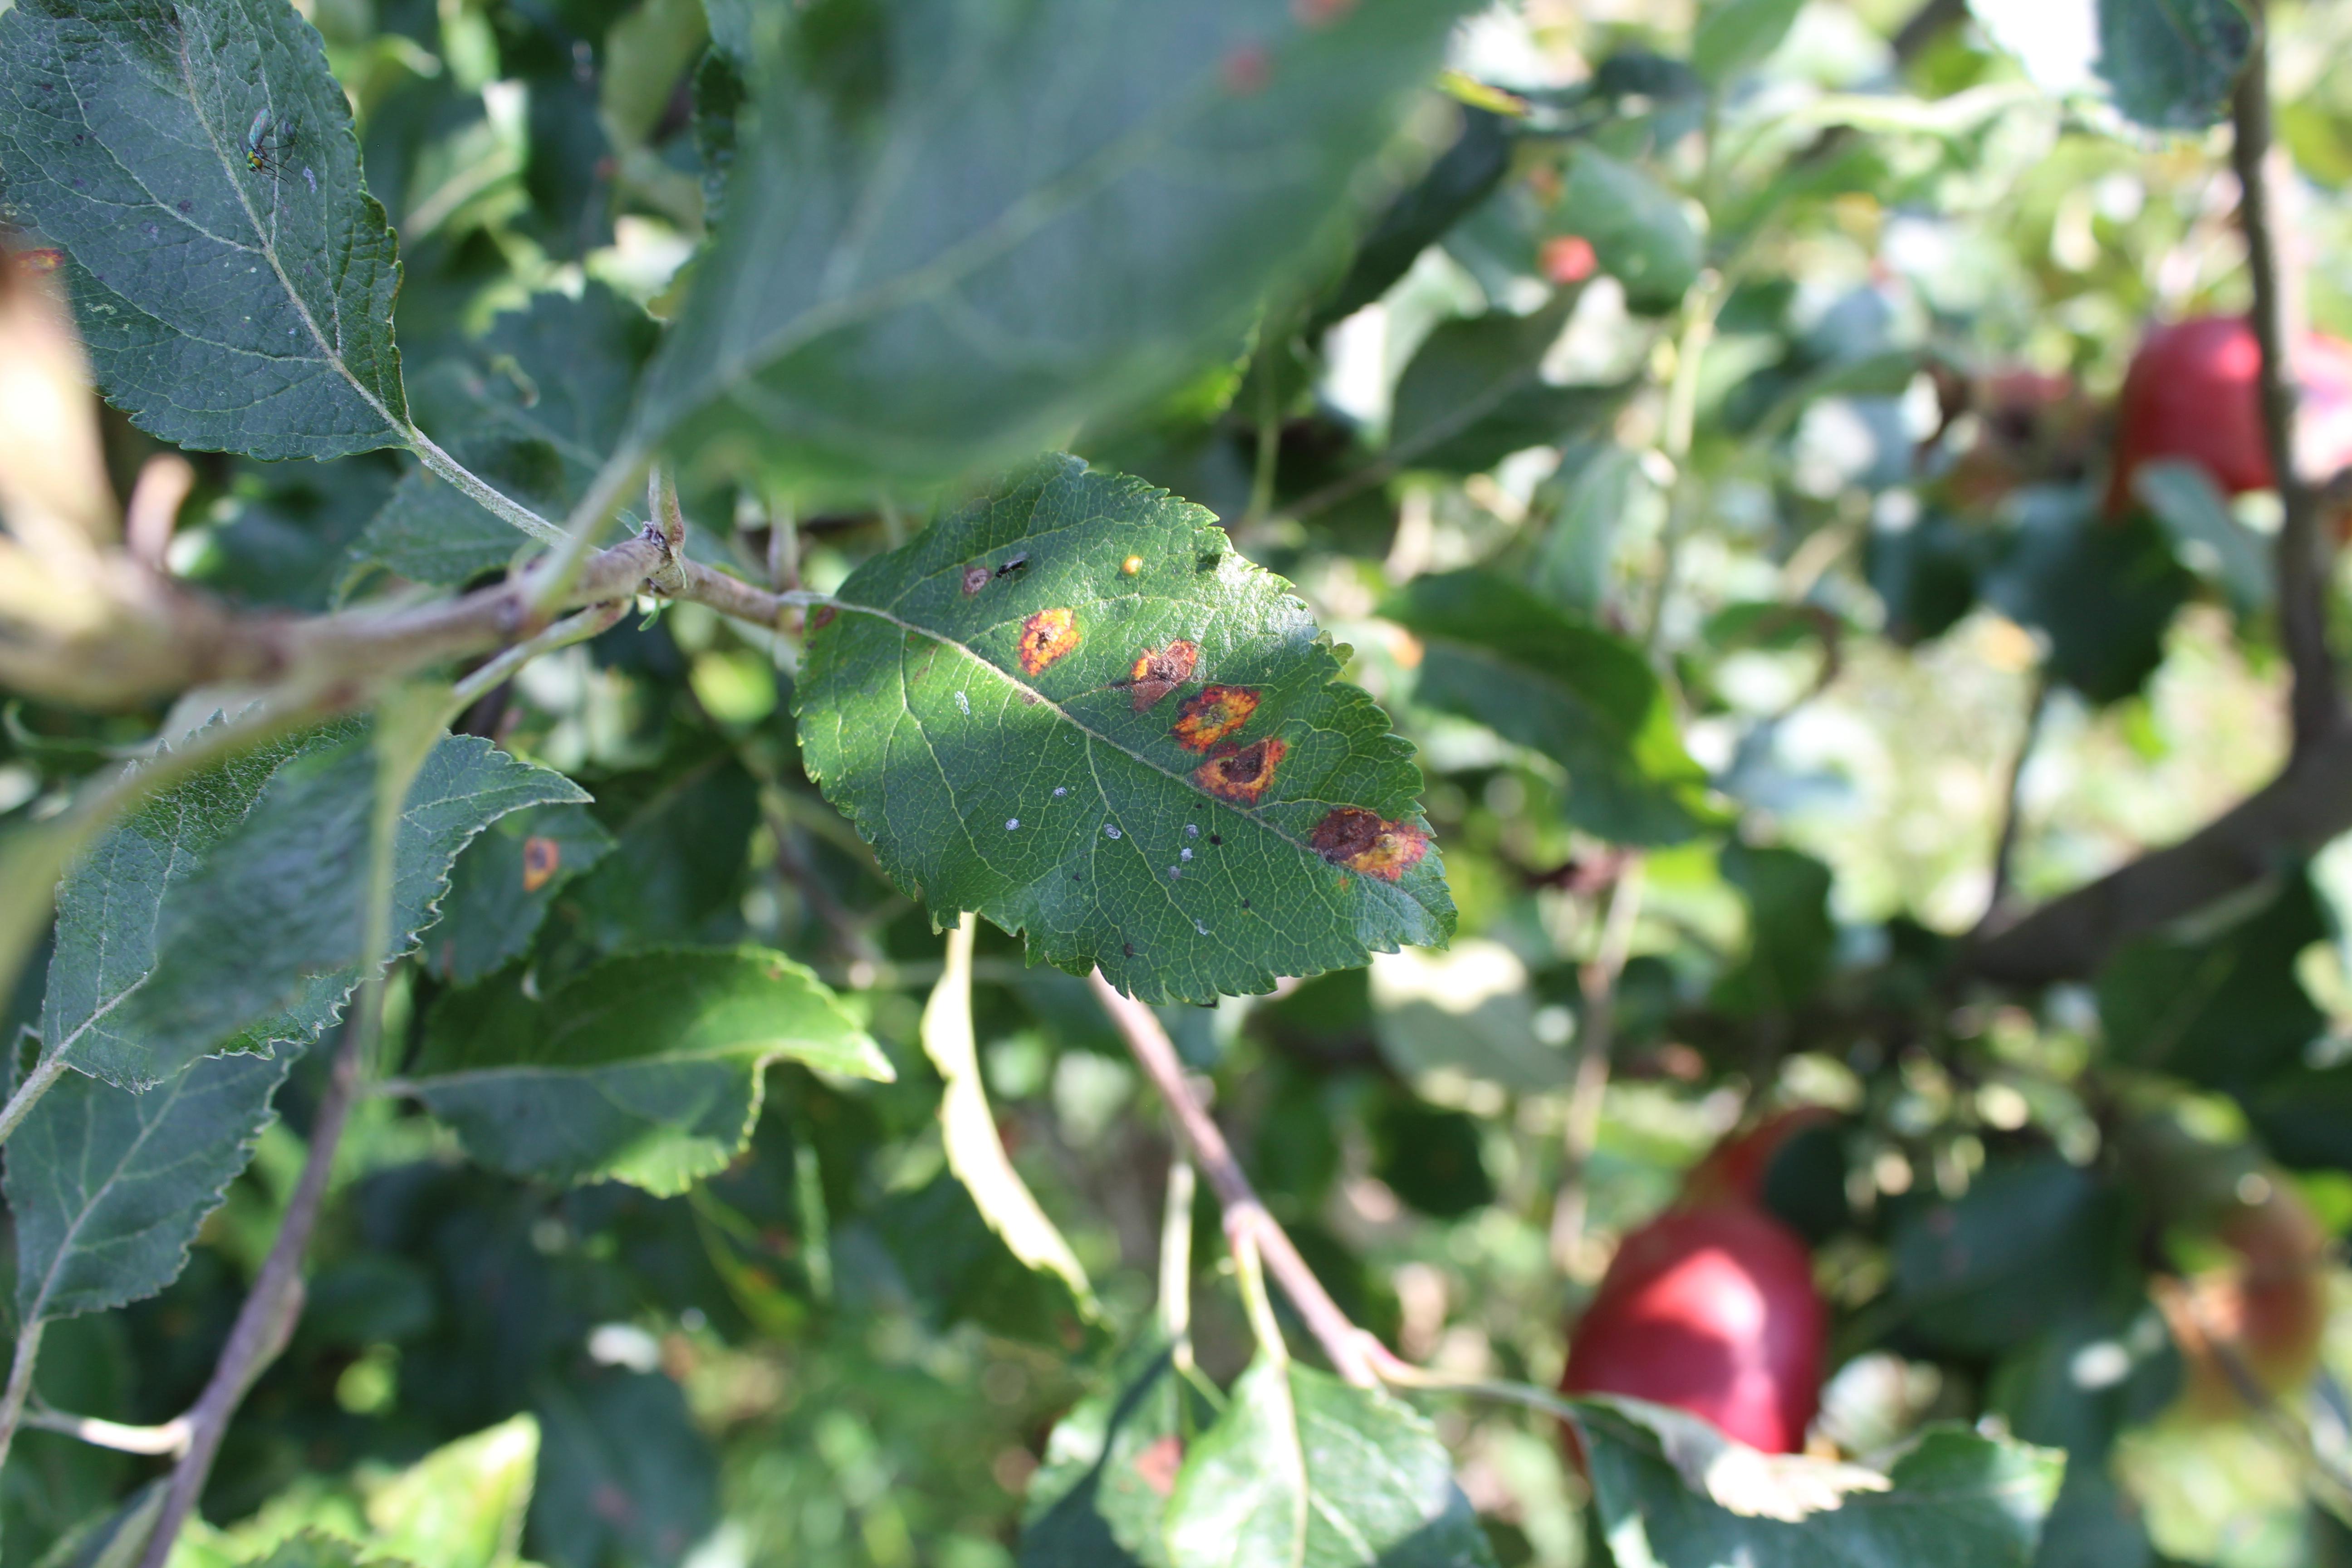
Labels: rust